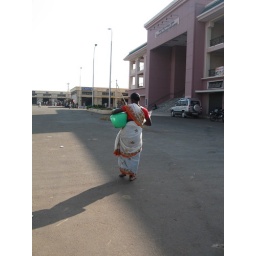
Madurai - Flower market - A woman carrying her water in a plastic tub